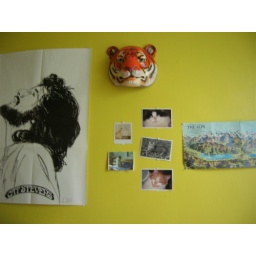
version 1. Stay tuned for new cats wall in new apartment!